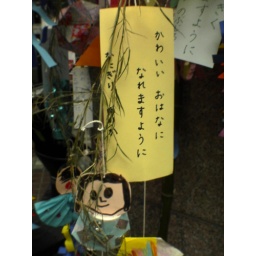
Wish upon each stars- boys = Altair, girls = Vega.